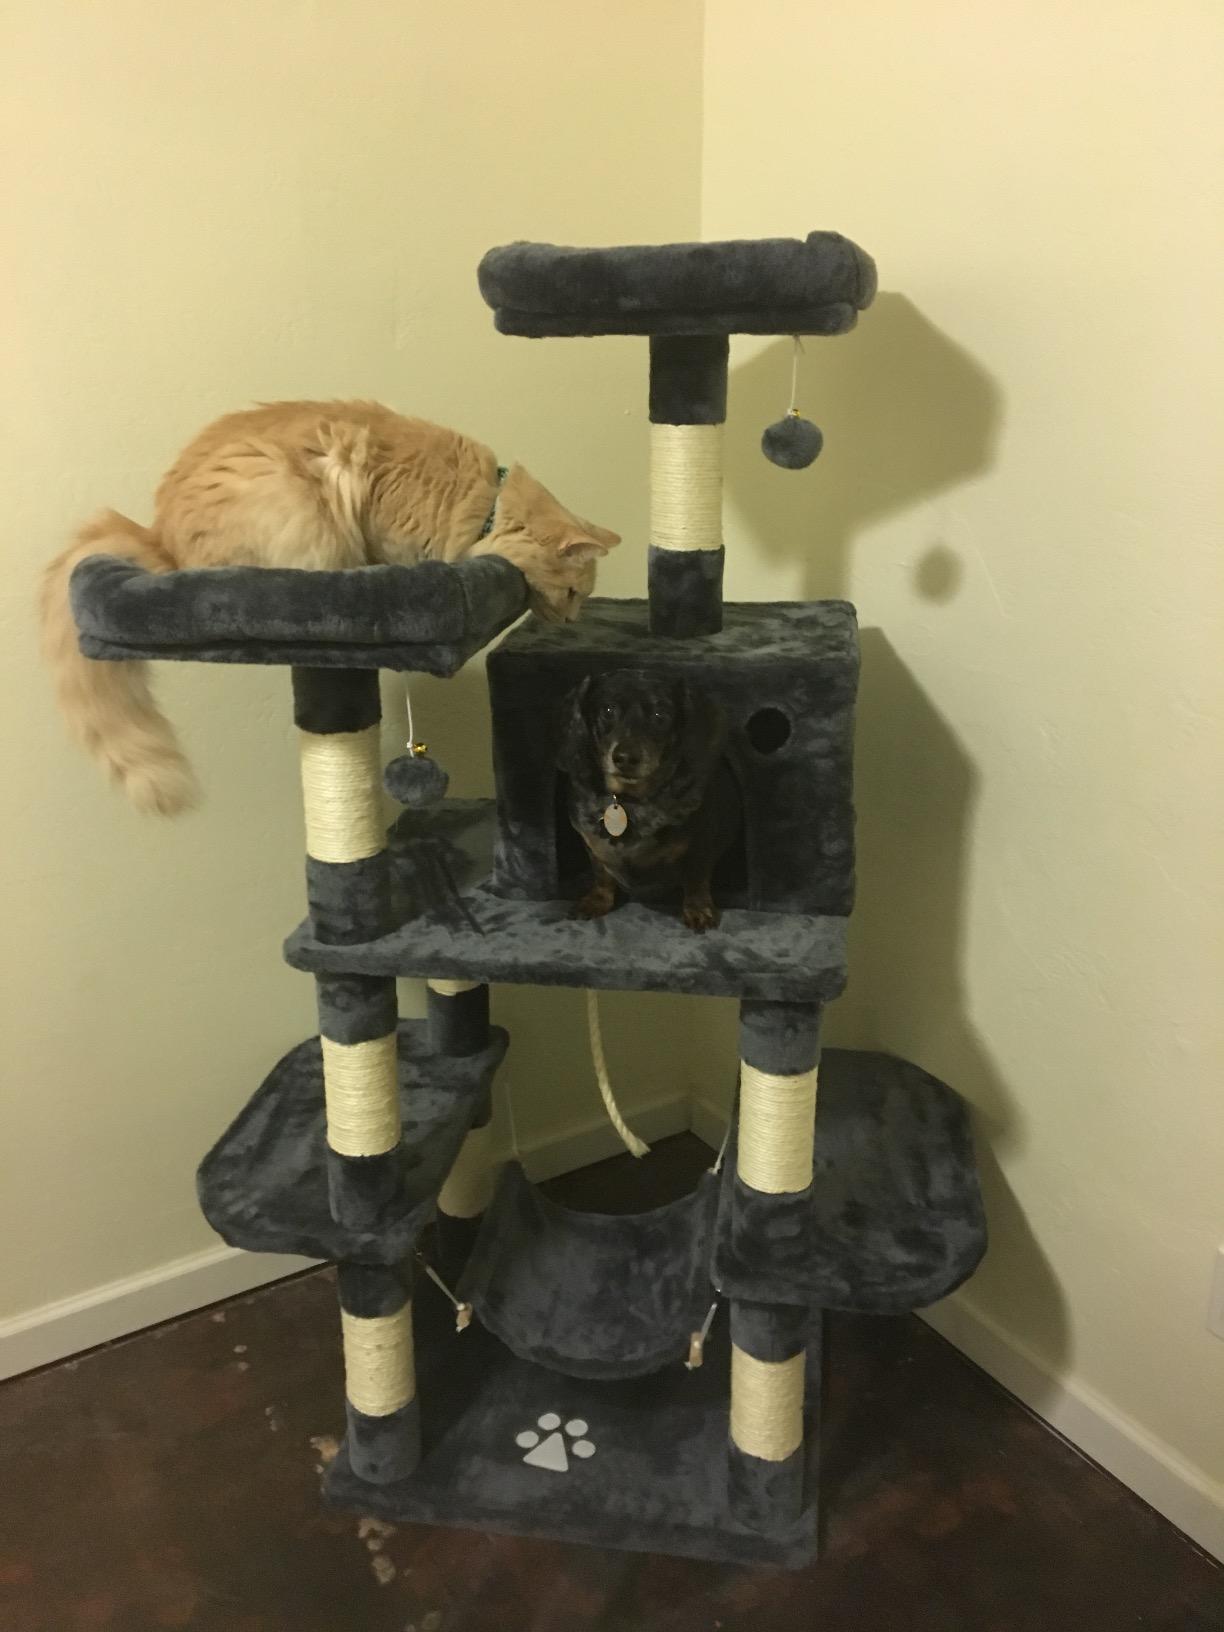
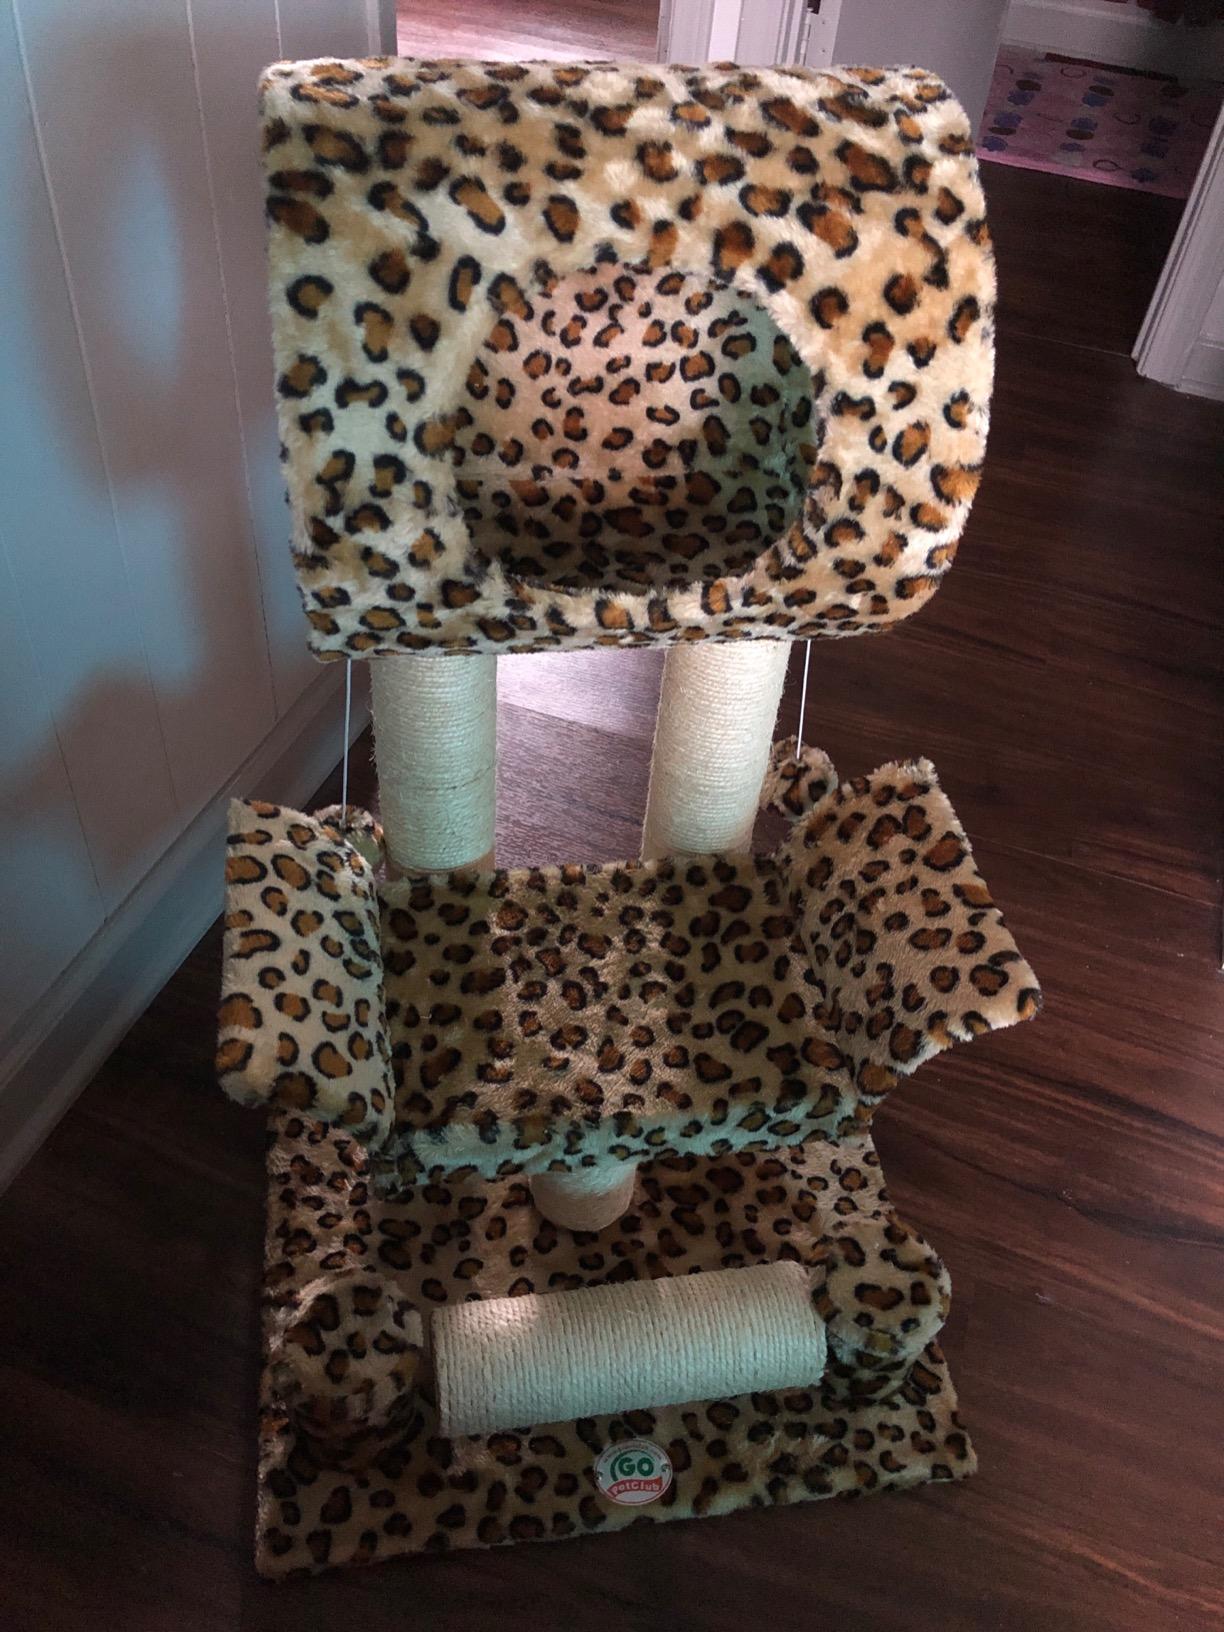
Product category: items_cat tree
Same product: no